Anne-Marie Hurst

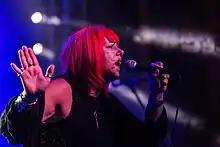
Hurst in 2017

Anne-Marie Hurst is an English singer. She is best known for her work with several gothic rock groups, including Skeletal Family and Ghost Dance. She released her first solo album, "Day of All Days", in 2011 on Jungle Records.